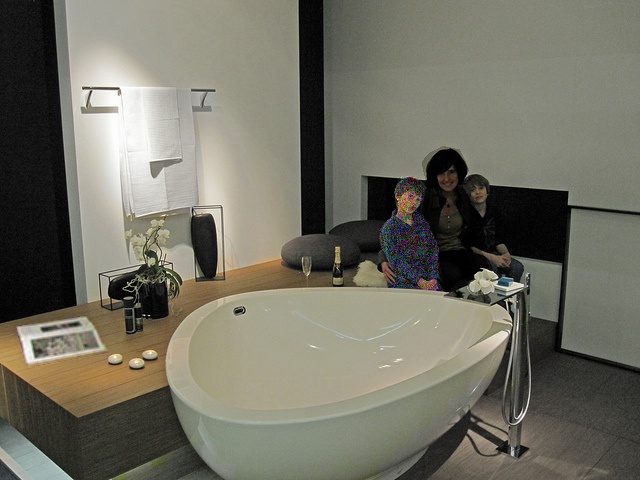
Distortion: mixed